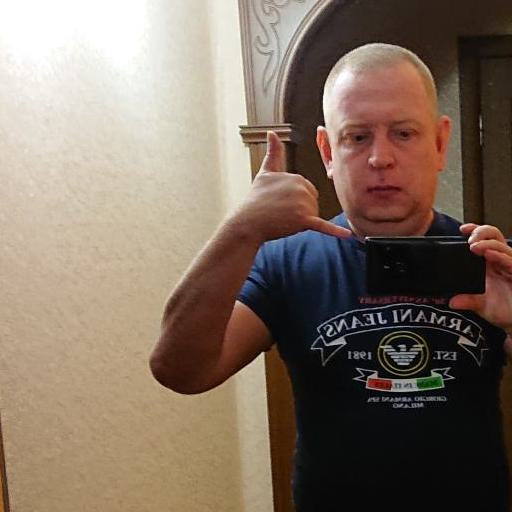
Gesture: call